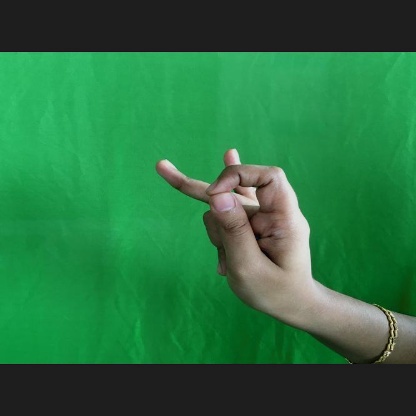
Mudra: Katakamukha